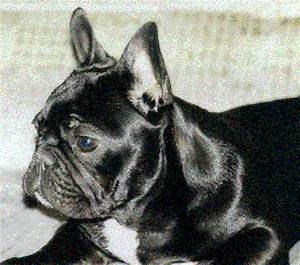
Label: dog